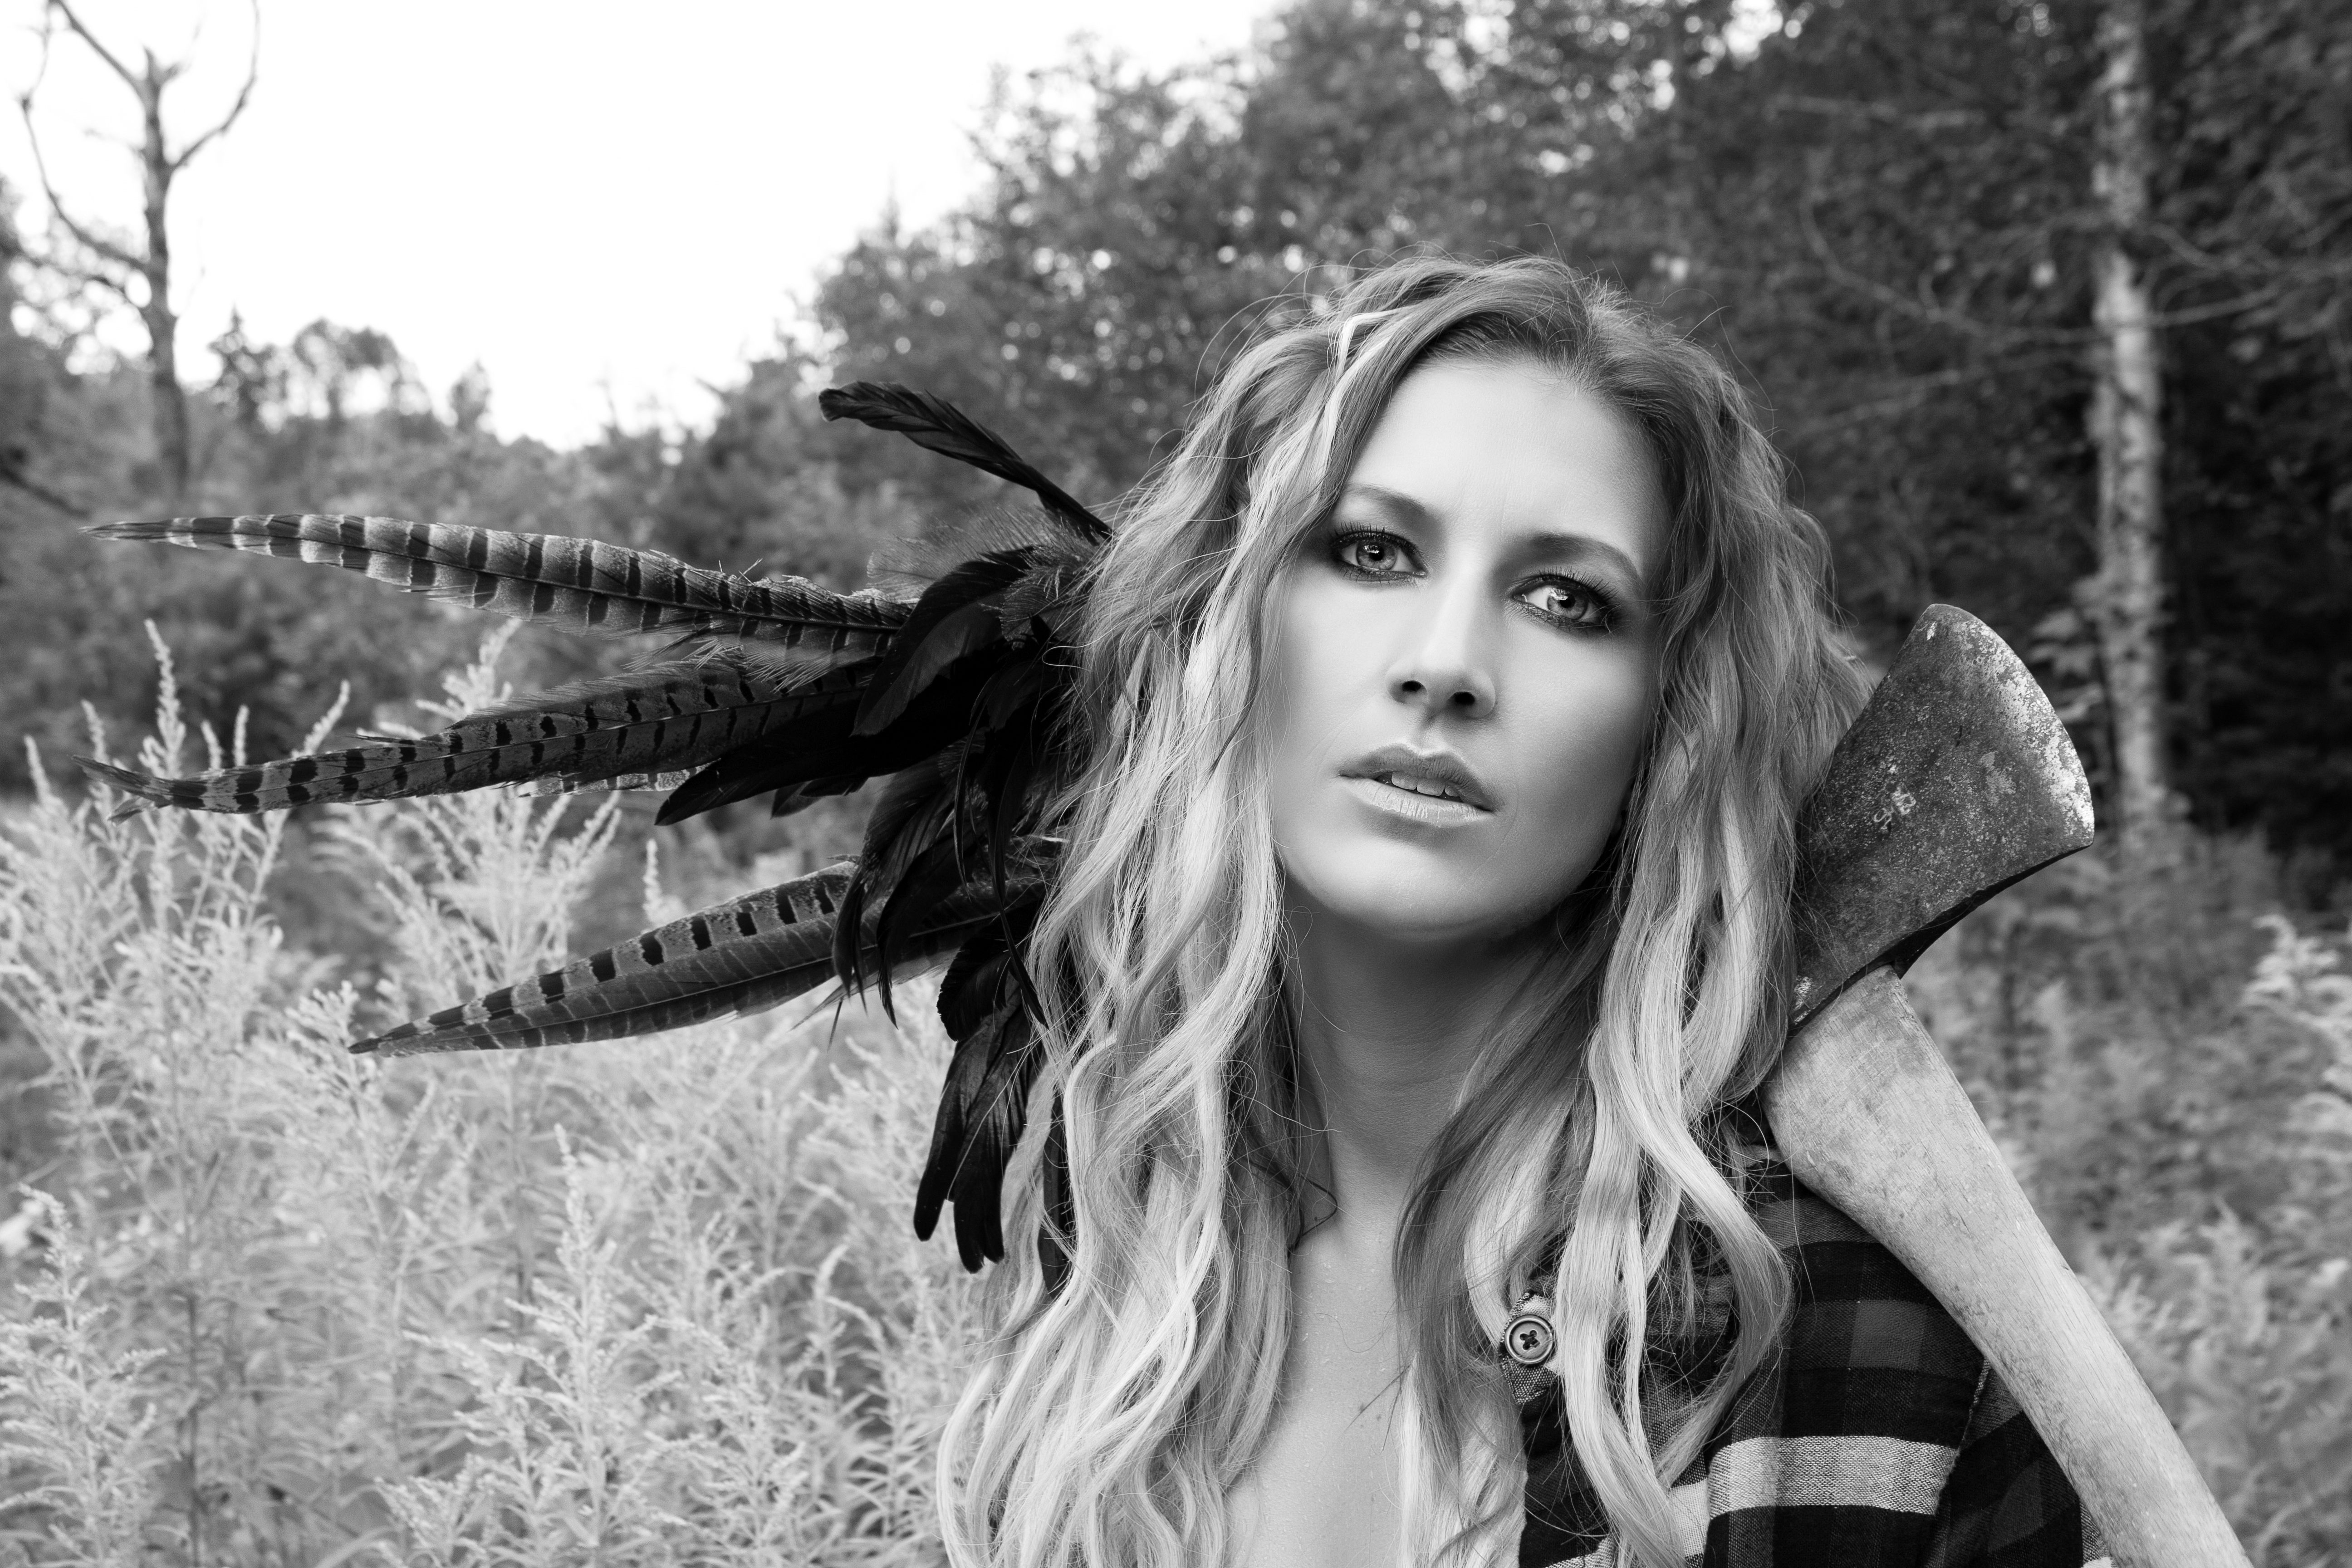
person, black and white, woman, hair, photography, portrait, model, fashion, monochrome, hairstyle, long hair, photograph, beauty, style, mode, photo shoot, brown hair, monochrome photography, portrait photography, supermodel, bucherone